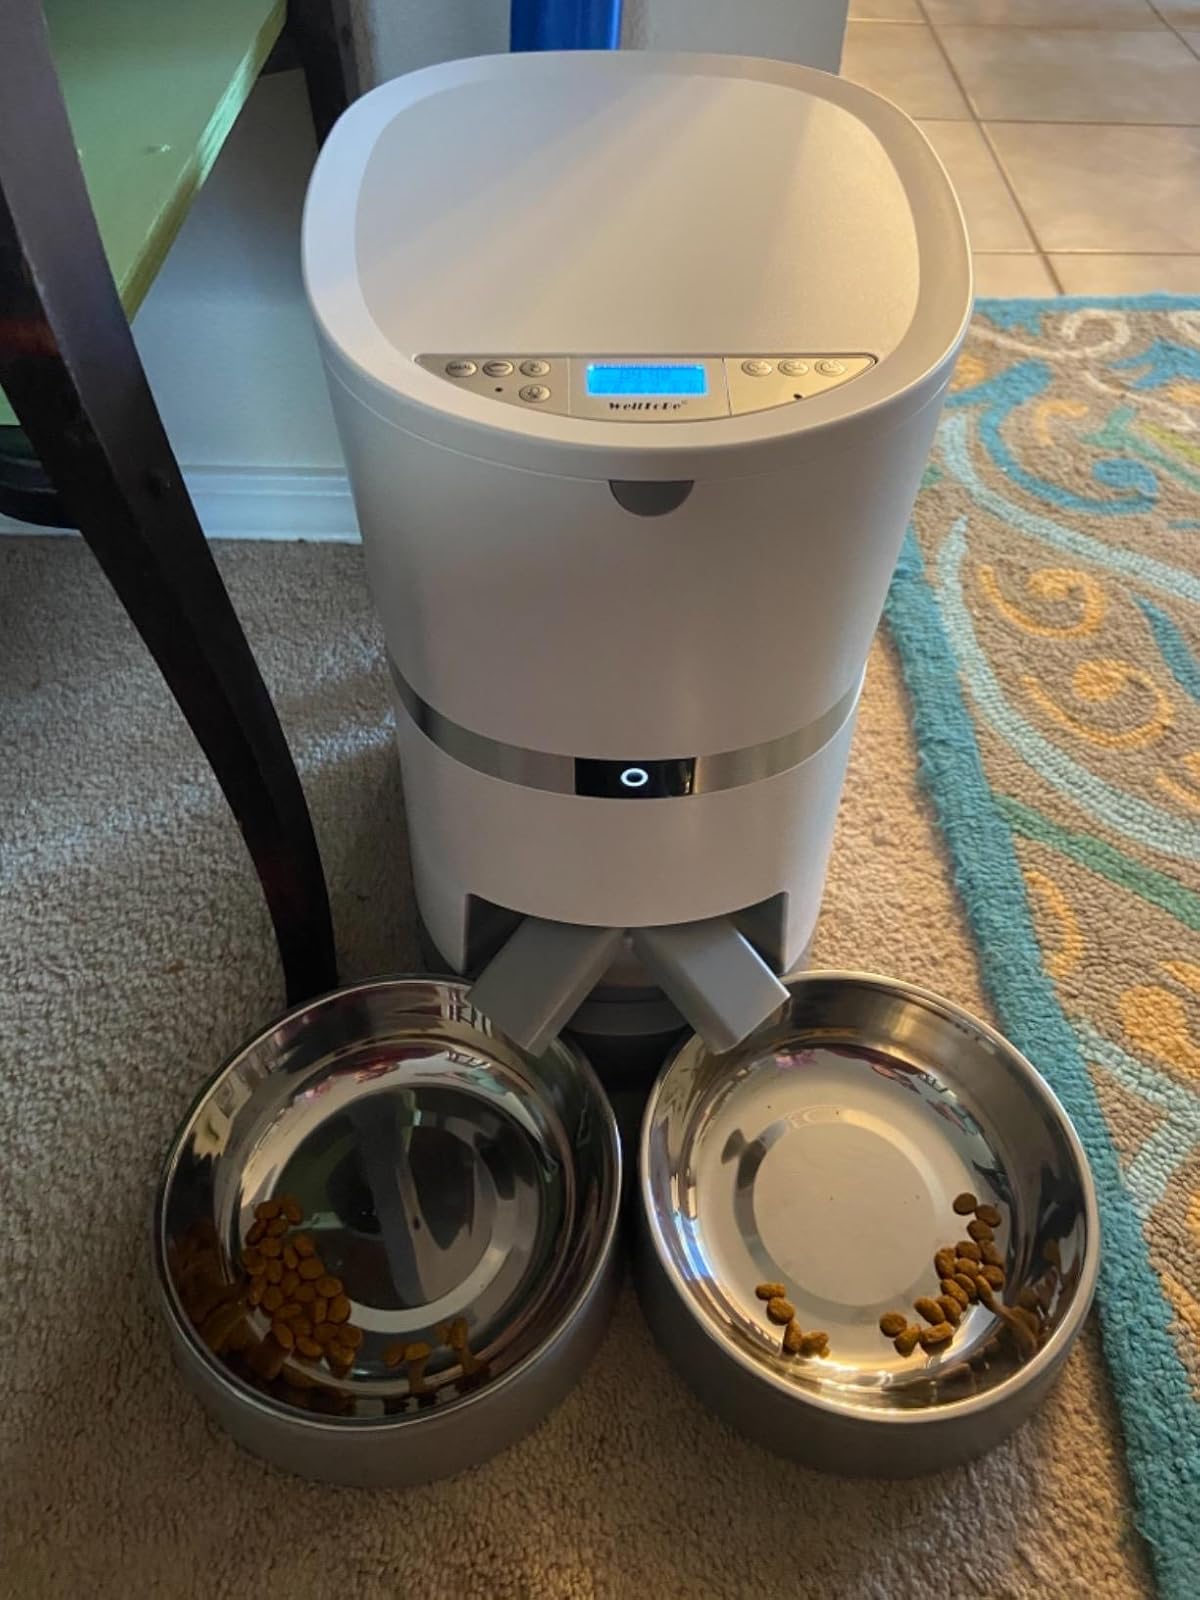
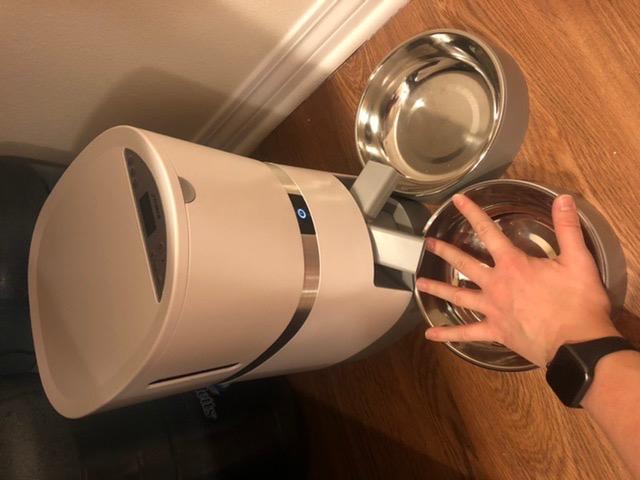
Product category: items_feeder
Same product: yes